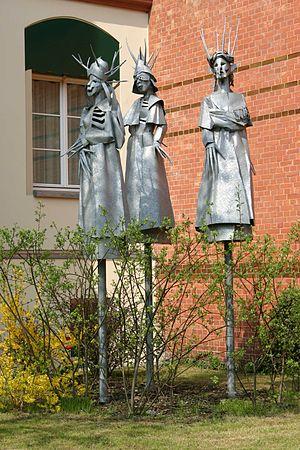
Eckhard Herrmann est un sculpteur et orfèvre allemand.